Porte des Postes (Lille Metro)

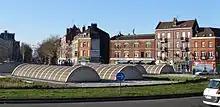

The station Porte des Postes is a station on lines 1 and 2 of the Lille Metro, located in Lille. Opened on 2 May 1984, it is located at the site the former site of the 'Porte de Postes'.